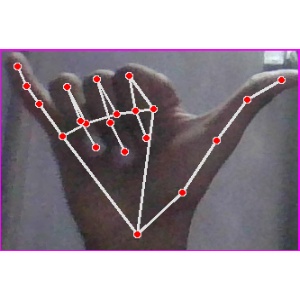
अक्षर: य